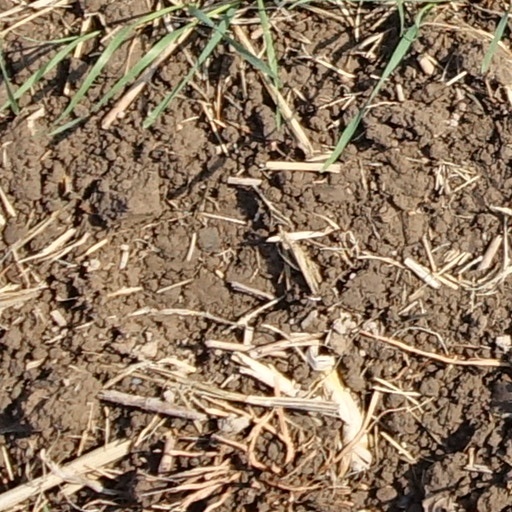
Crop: wheat